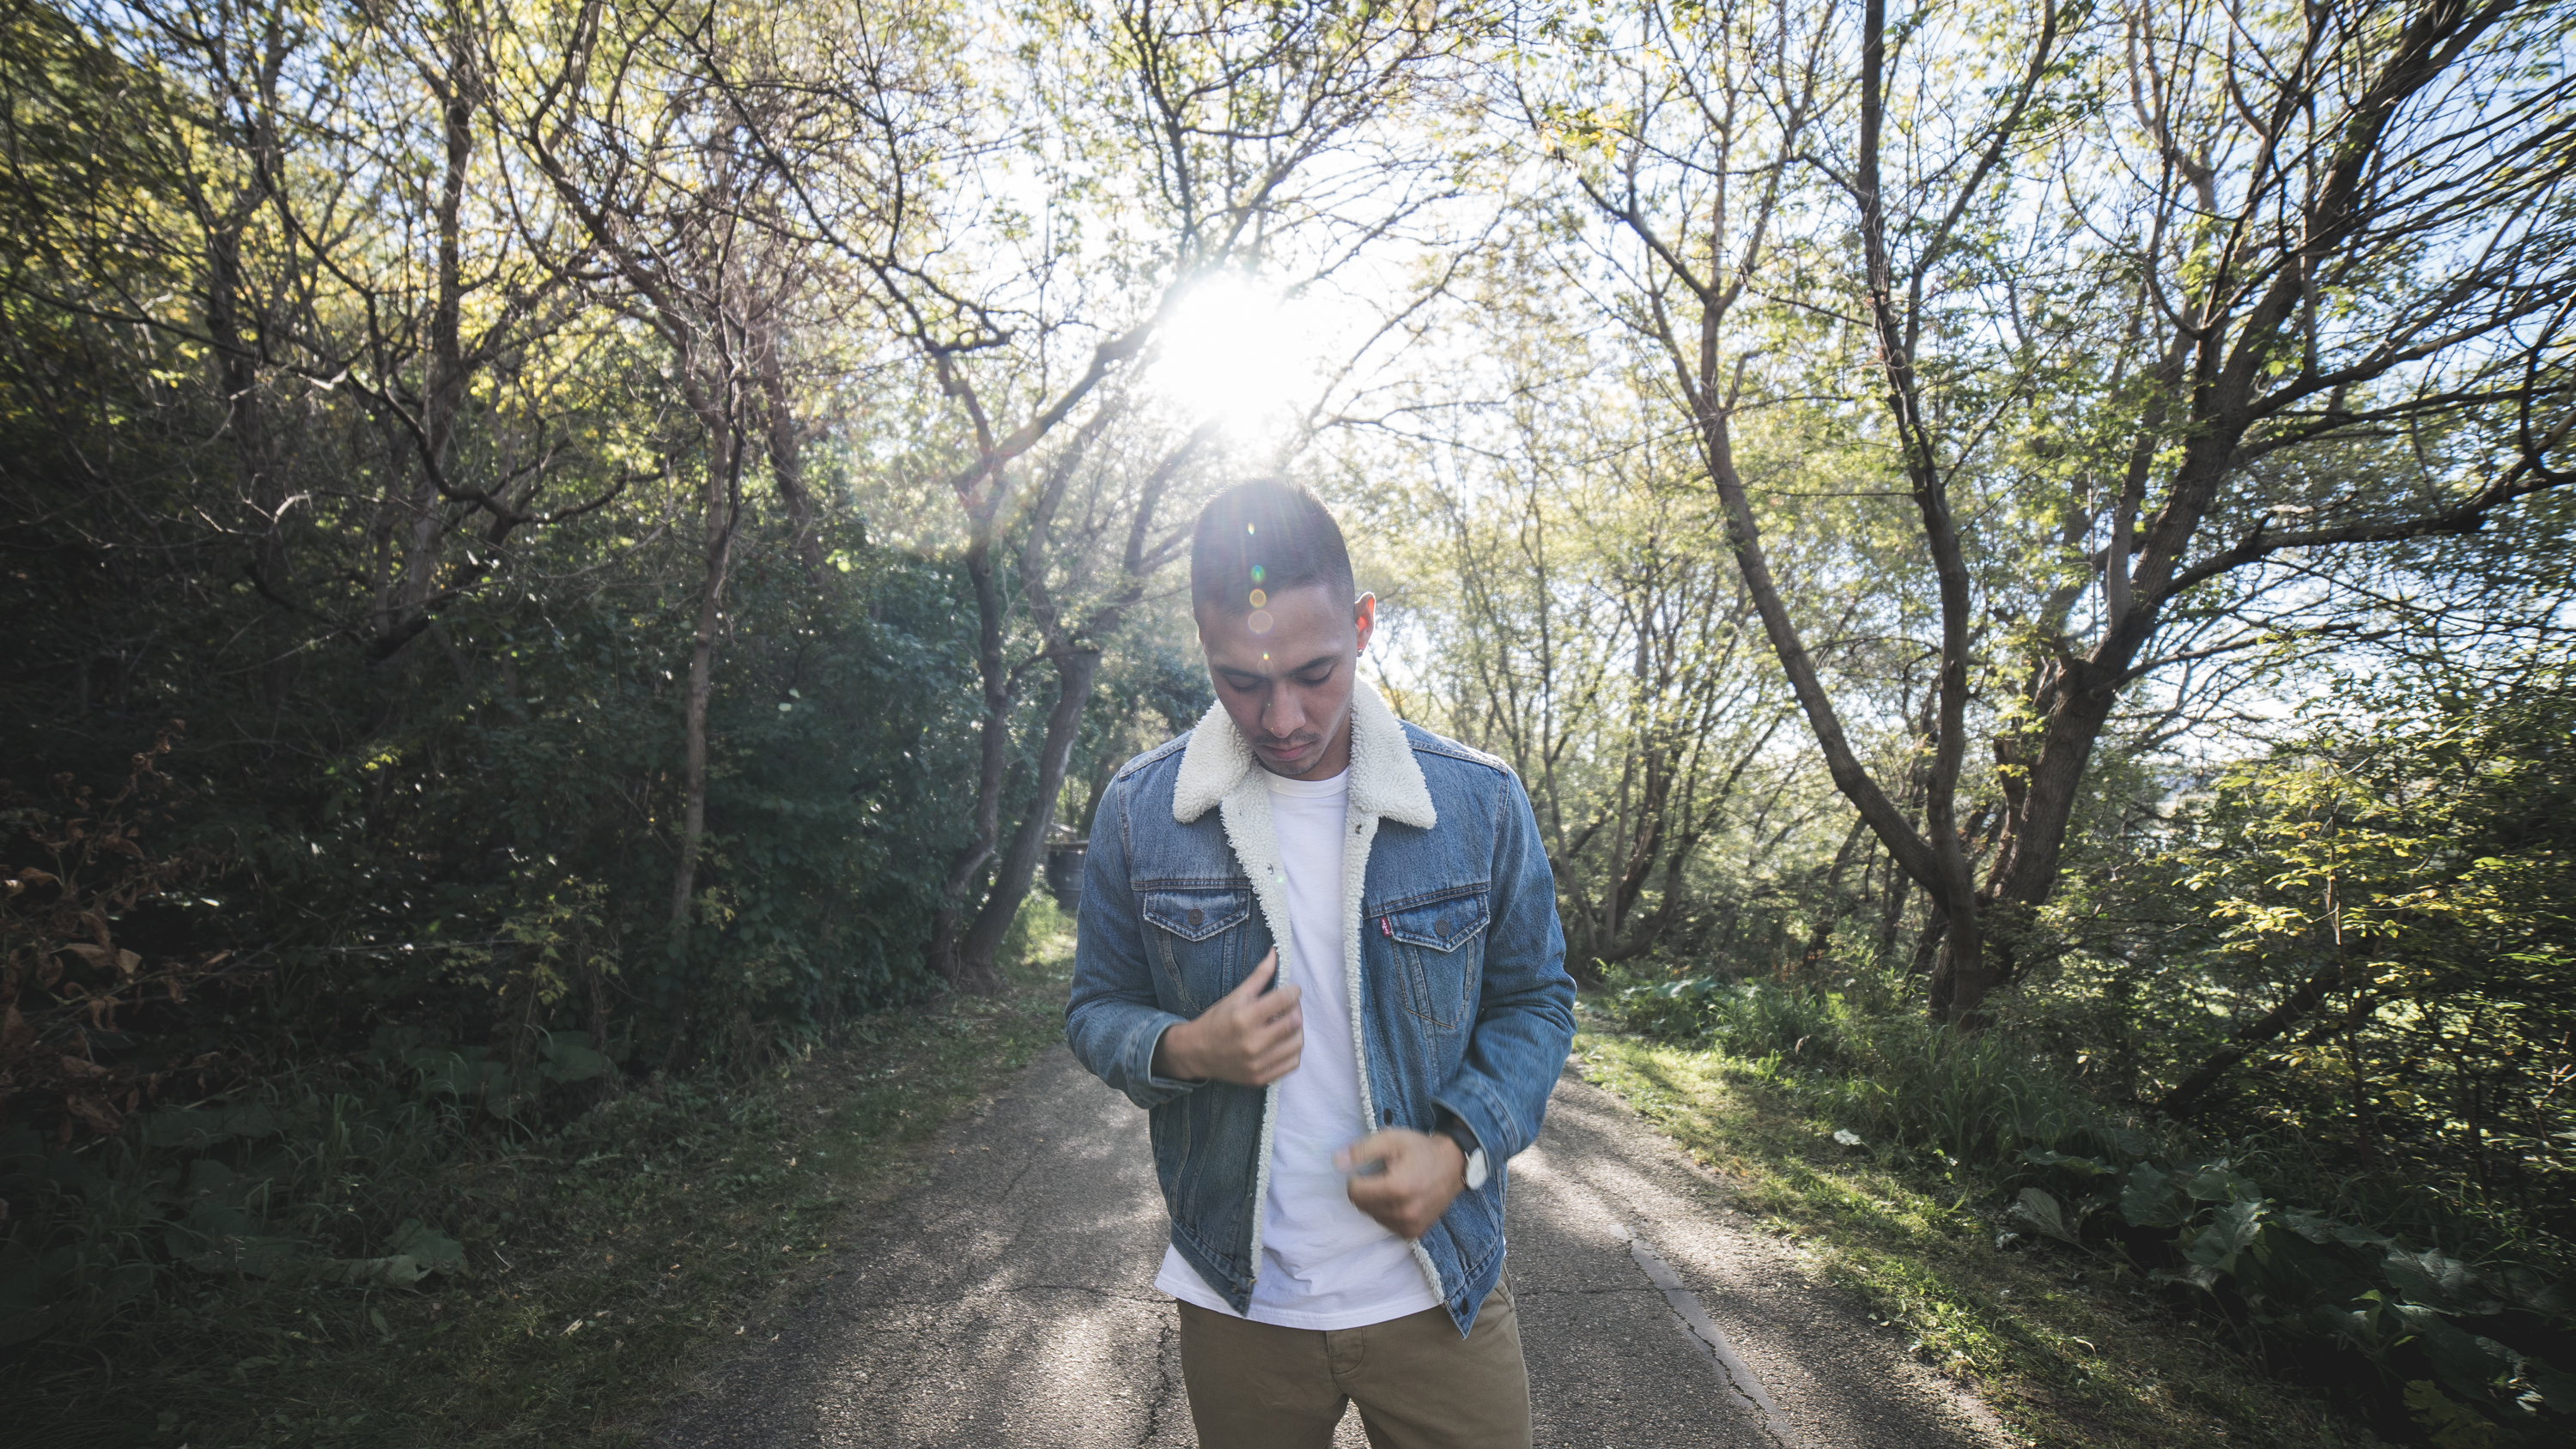
man, tree, forest, walking, road, trail, spring, autumn, fashion, season, trees, woodland, woody plant